Palms Apartments

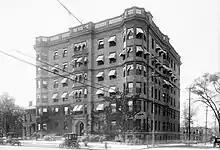
Palms Apartments, c. 1902

The Palms and Book families were the investors in the construction of this building; it was named after Francis Palms, who lived in the nearby Croul-Palms House. The building is constructed in a "U" shape, with an exterior of solid masonry faced in limestone. The façade is symmetrical, with octagonal towers at the corners. The original floor plans called for apartments that occupied an entire wing of the building, consisting of a double parlor in the front and a dining room with fireplace to the back separated by bedrooms, libraries, baths and more. However, in the 1930s the building was divided into smaller apartments. Much of the original details still exist on the interior and exterior. The building was listed on the State Register in 1979, the National Register in 1985, and received Local Historic District designation in 1980.